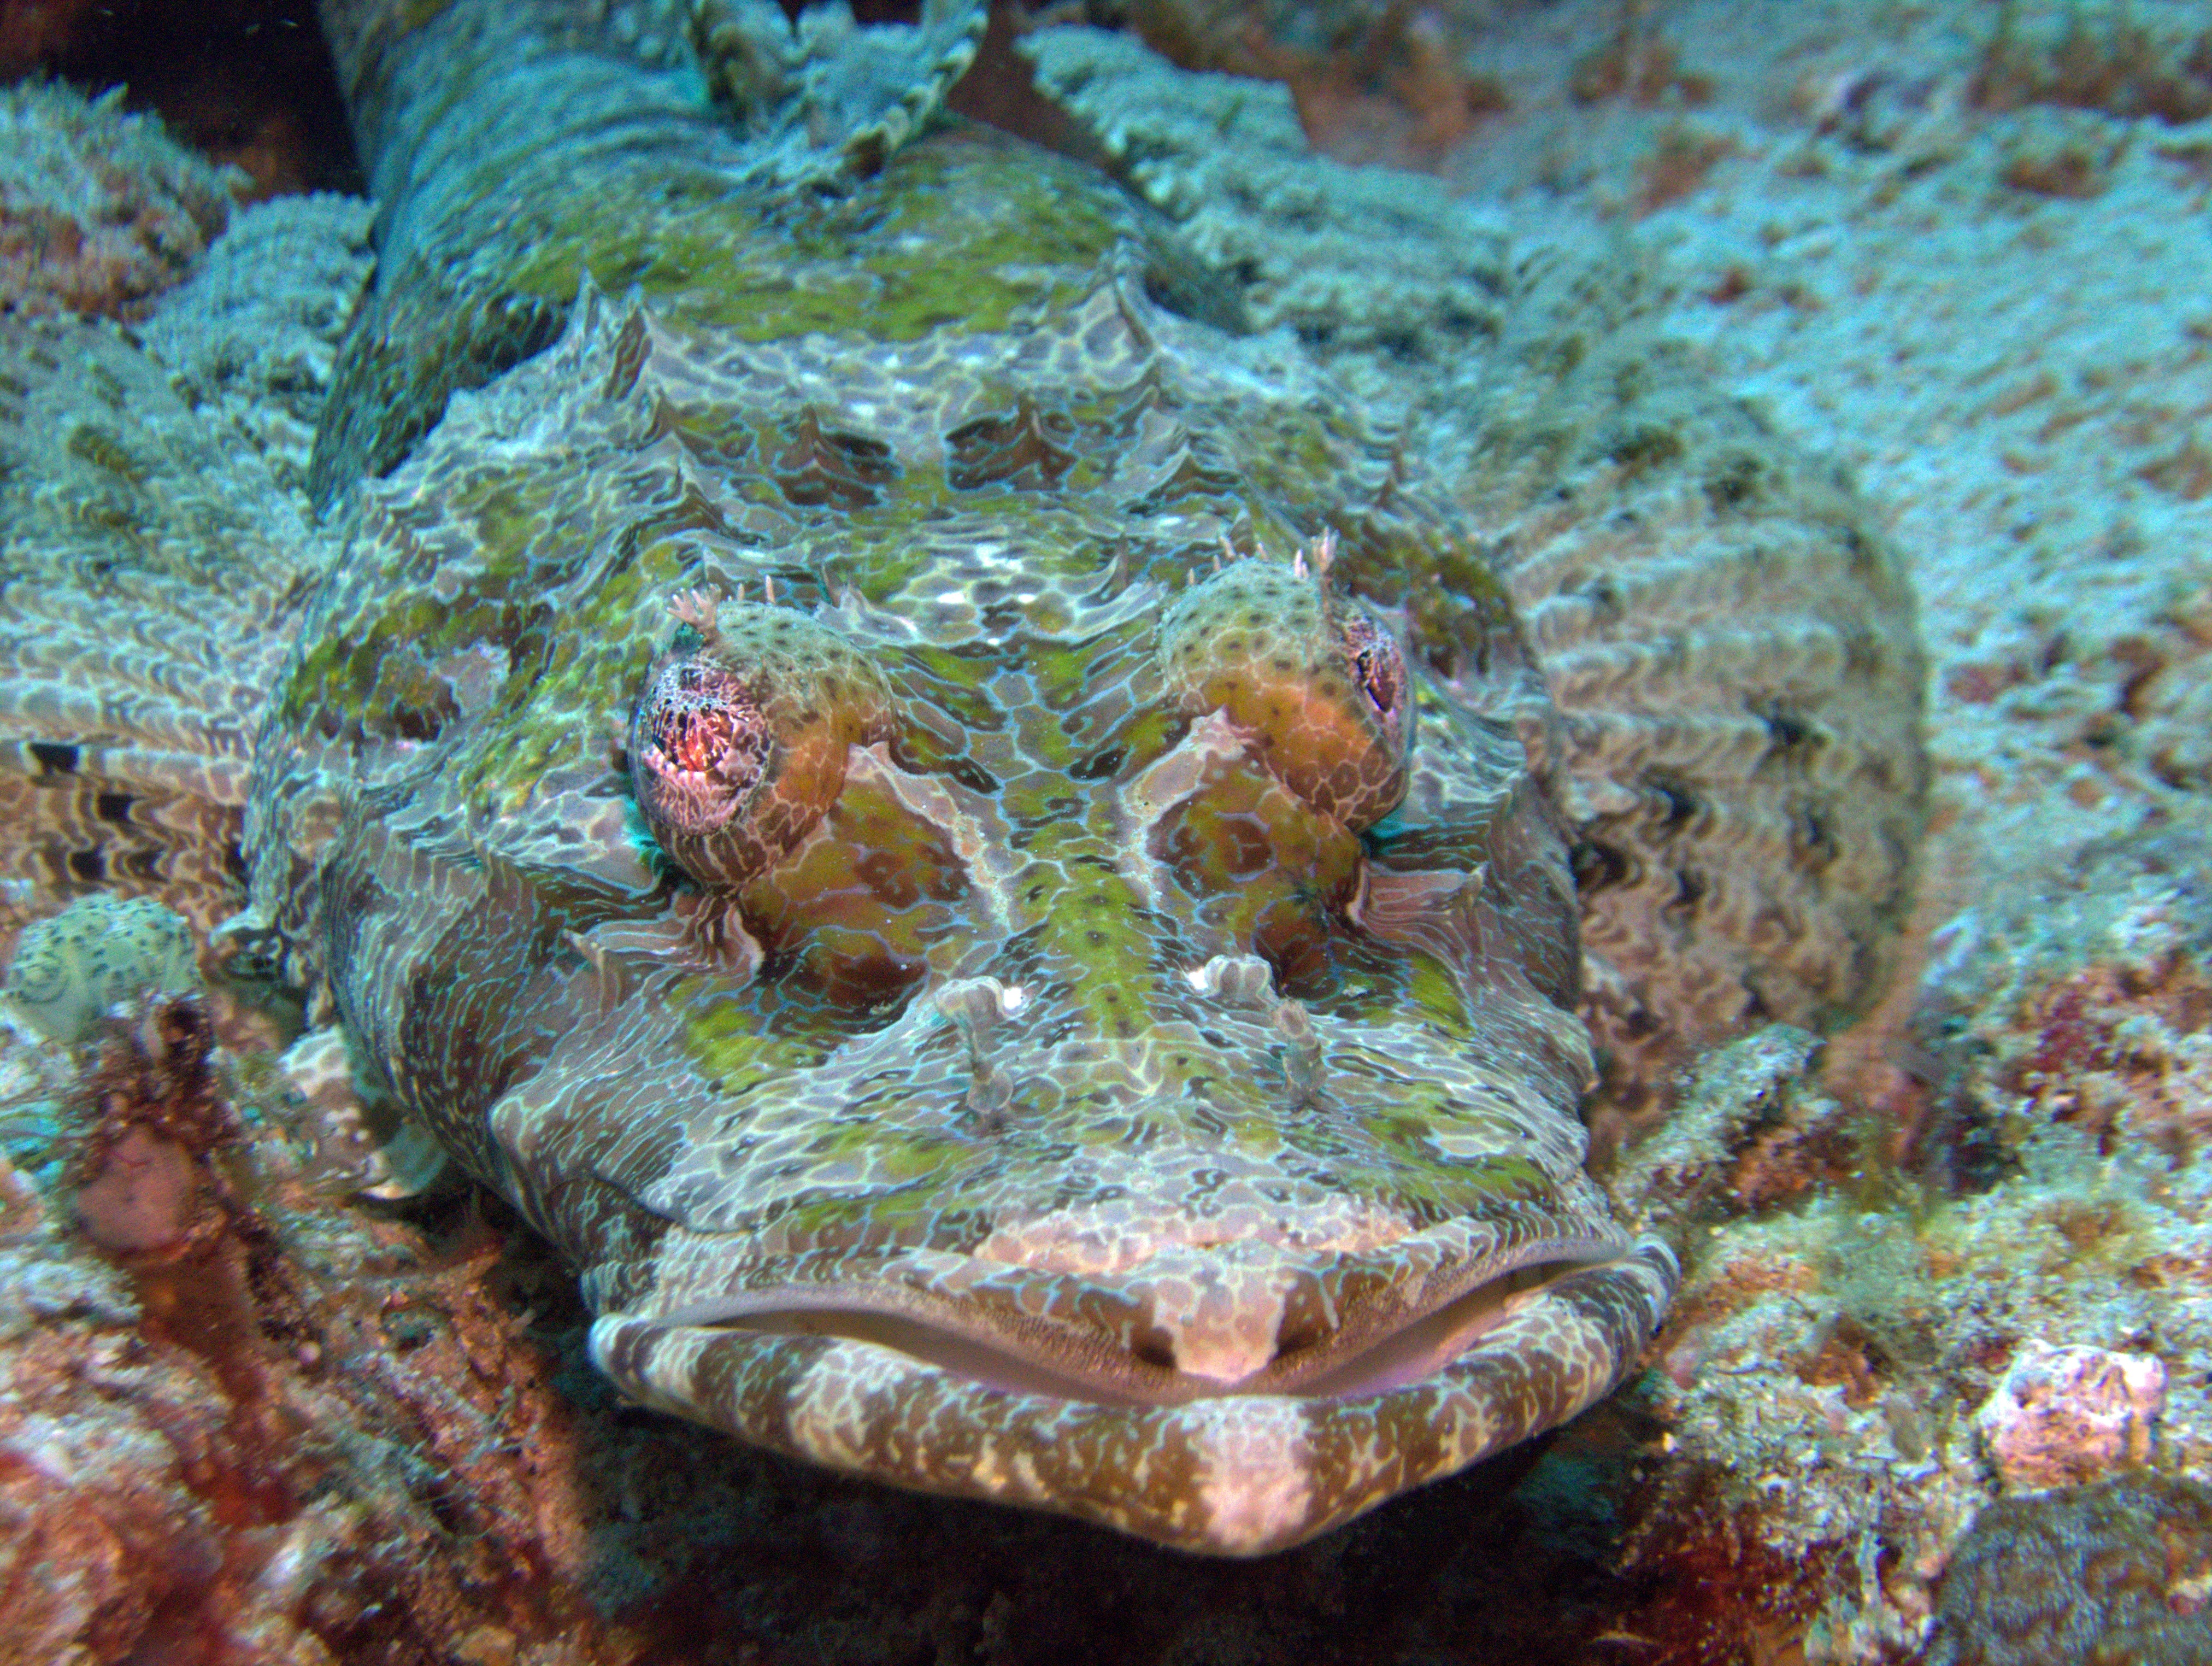
underwater, biology, fish, fauna, coral, coral reef, invertebrate, reef, aquarium, marine, organism, phillipines, scuba diving, cocodrile fish, marine biology, coral reef fish